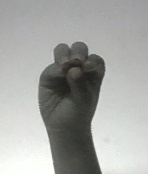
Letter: ha